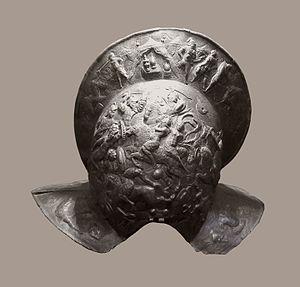
Jan Amor Tarnowski armoiries Leliwa, né en 1488 à Tarnów et mort le 16 avril 1561 à Wiewiórka, est un homme politique et magnat polonais, chevalier de l'ordre du Saint-Sépulcre, grand hetman de la Couronne, castellan de Cracovie et fondateur de la ville de Tarnopol.